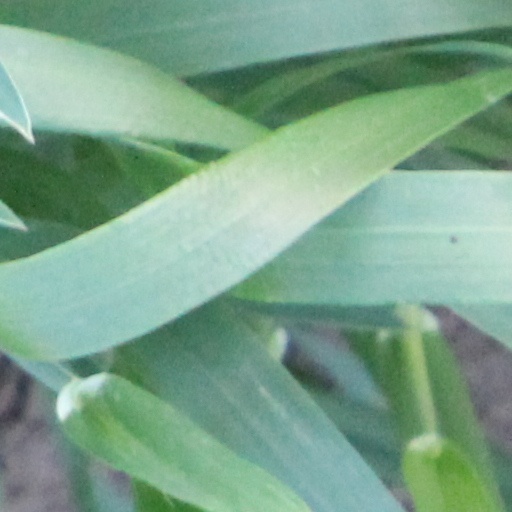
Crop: wheat